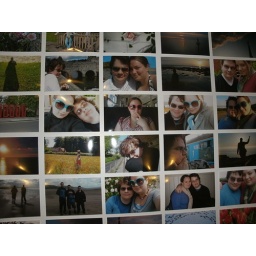
The wall in front of my desk has lots of lovely photos on, just thought I'd share it with you